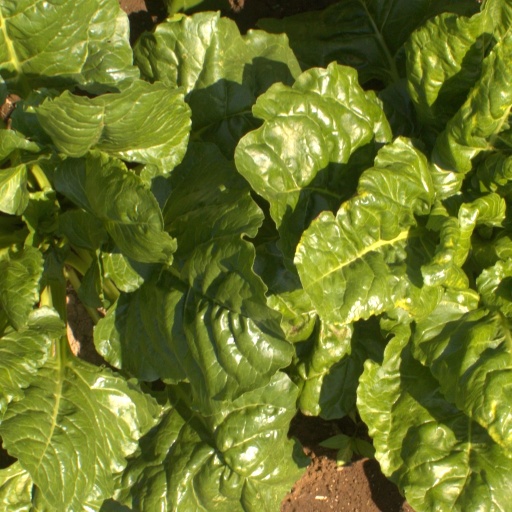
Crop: sugar beet